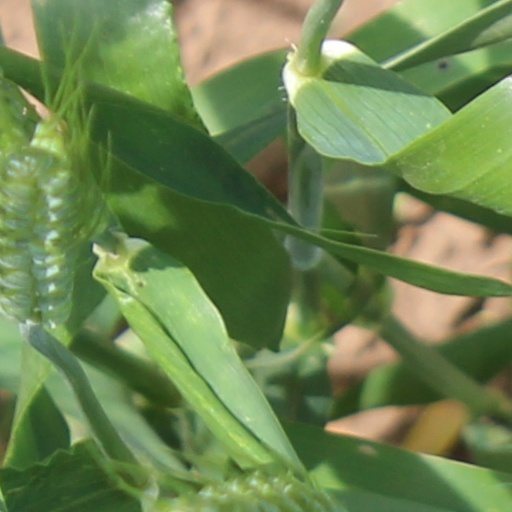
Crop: wheat